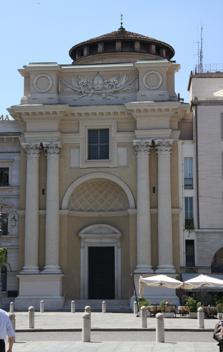
Building: San Pietro, Parma
Country: Italy
Year built: 1762
Church of San Pietro in Parma Religion Affiliation Roman Catholic Province Parma Location Location Parma , Emilia-Romagna, Italy Geographic coordinates 44°48′5.03″N 10°19′38.56″E / 44.8013972°N 10.3273778°E / 44.8013972; 10.3273778 Architecture Architect(s) Ennemond Alexandre Petitot Type Church Style Neoclassic Groundbreaking 1707 Completed 1762 San Pietro or San Pietro Apostolo is a Neoclassic -style, Roman Catholic church located on Piazza Garibaldi in Parma . History A church of San Pietro in Parma is first mentioned in the year 955. Tradition holds that it was erected atop the remains of an Ancient Roman temple dedicated to Jove . It was rebuilt during the 15th century in Gothic -style by Cristoforo Zaneschi . In the early 16th-century papal bull by Pope Leo X describes it as a collegiate church , Collegio di San Girolamo, with 12 priests.  The present church was designed by Ennemond Alexandre Petitot , who replaced the prior facade, construction started in 1707 but was not completed till 1762. The façade is decorated with the papal symbols of the tiara, festoons, and keys, in a design by Petitot and modeled in stucco by Benigno Bossi . The nave ceiling and cupola are frescoed by Giovanni Antonio Vezzani . The main altar has a canvas depicting the Madonna and child and Saints Peter and Paul by Alessandro Mazzola . The first chapel on the left has an altarpiece depicting the Glory of St Joseph by Alessandro Bernabei . The second chapel on the left has an altarpiece depicting the Virgin in Glory surrounded by the Apostles by Giovanni Bolla . The church also has a work by Clemente Ruta . The church was suppressed by decree of the Napoleonic government in 1811, and reconsecrated in 1852, only to be suppressed again in 1867. References